John Tomac

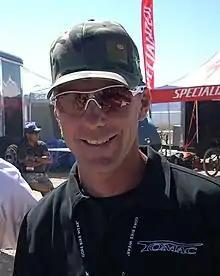

John Tomac (born November 3, 1967, in Owosso, Michigan) is an American former professional cyclist who competed from 1985 to 2005. He is of Croatian ancestry. He was a versatile rider who competed in multiple disciplines, including BMX racing, cross-country, road racing, trials riding, and downhill racing. Tomac became a mountain bike racing icon in the late 1980s as the sport began to develop beyond its formative years. At the time of his retirement in 2005, he had won more mountain bike races than anyone in the sport. In 1991 he was inducted into the Mountain Bike Hall of Fame, and in 2004 he was inducted into the United States Bicycling Hall of Fame.